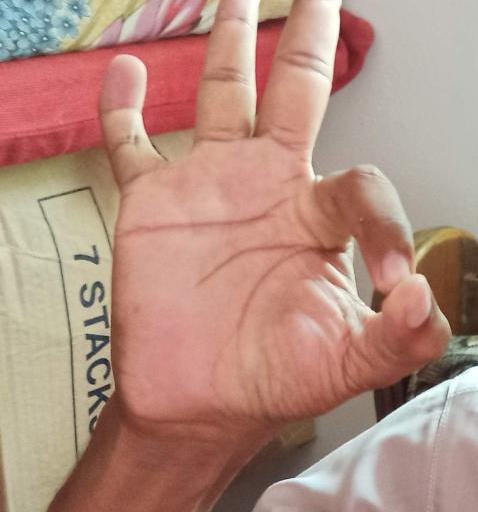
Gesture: ok